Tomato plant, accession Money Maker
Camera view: tilt-top (135 deg); turntable rotation: 270 degrees
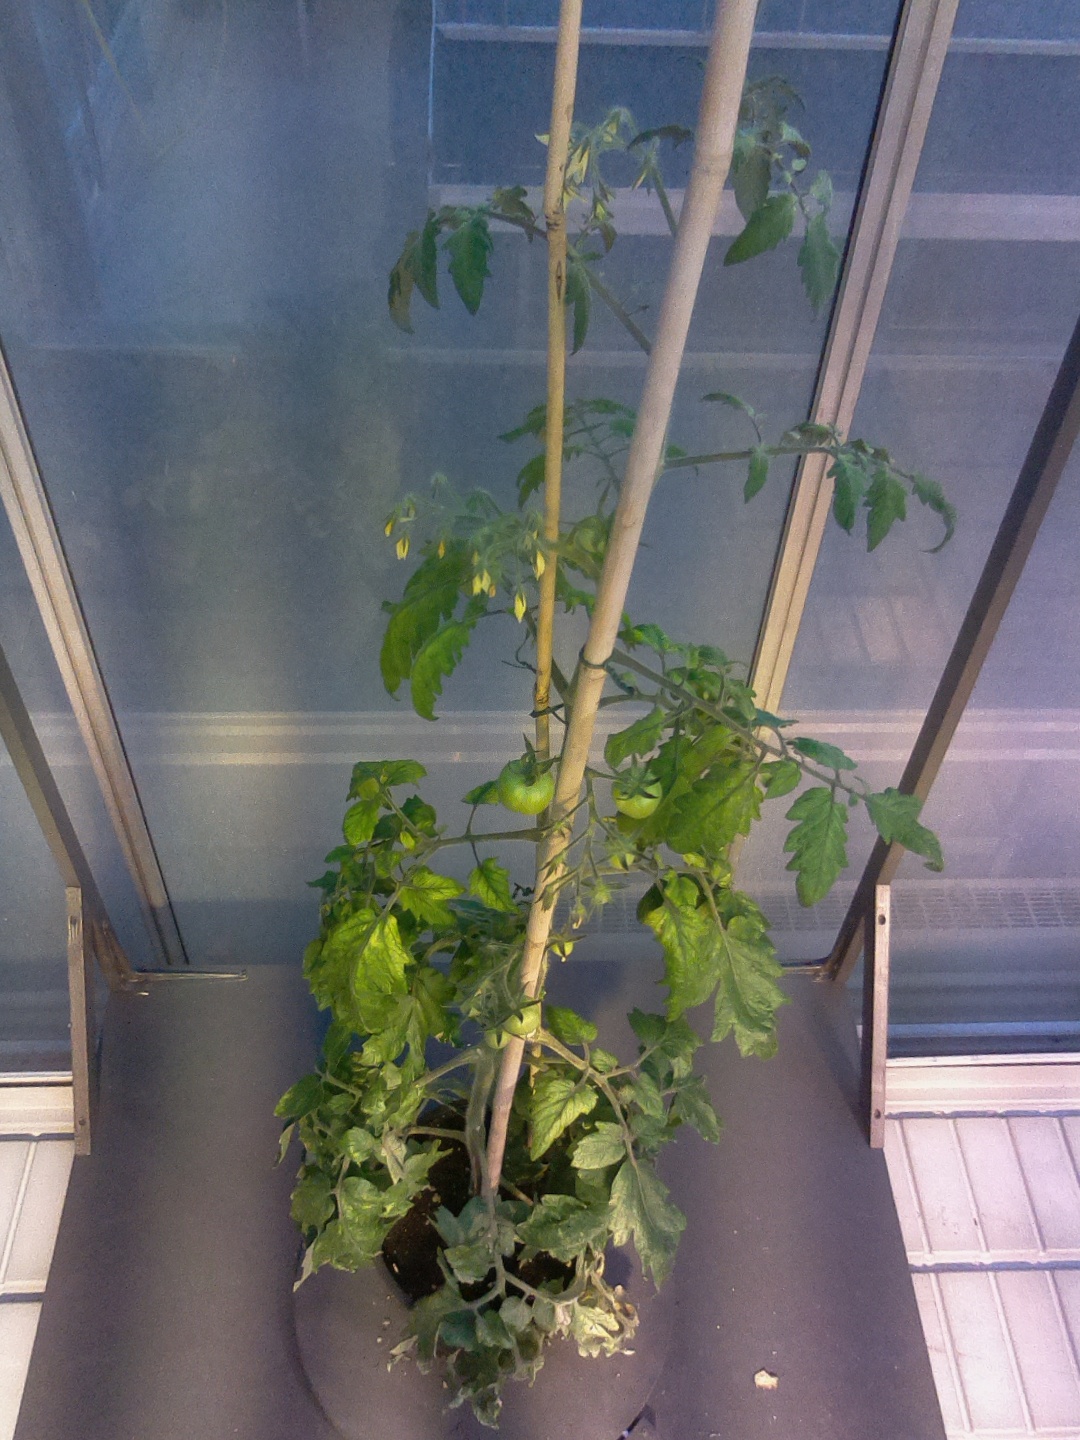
BBCH growth stage 73: 30%-40% of final fruit size